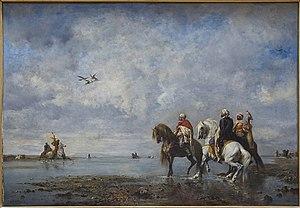
Eugène Samuel Auguste Fromentin, né le 24 octobre 1820 à La Rochelle où il est mort le 27 août 1876, est un peintre et un écrivain français.